Ron Rivera

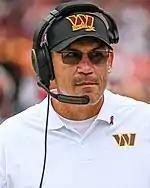
Rivera as Washington Commanders head coach, 2022

On January 1, 2020, Rivera was hired to become the 30th head coach of the Washington Football Team, known as the Redskins at his time of hiring. At his introductory press conference, Rivera stated that he was convinced that the team was the right fit for him after having meetings with former Washington owner Daniel Snyder and former head coach Joe Gibbs, which started almost immediately after he was fired from the Panthers. Rivera hired several former assistant coaches that worked under him with the Panthers, assigning Scott Turner, the son of Norv Turner, as offensive coordinator and former Jacksonville Jaguars and Oakland Raiders head coach Jack Del Rio as defensive coordinator. Rivera was also granted considerable authority over roster personnel, with him acting as the team's de facto general manager until the team hired Martin Mayhew for the role in 2021. However, Rivera retained the final say in football matters. For instance, Mayhew reported to him; most NFL head coaches report to the general manager.